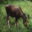
Label: deer